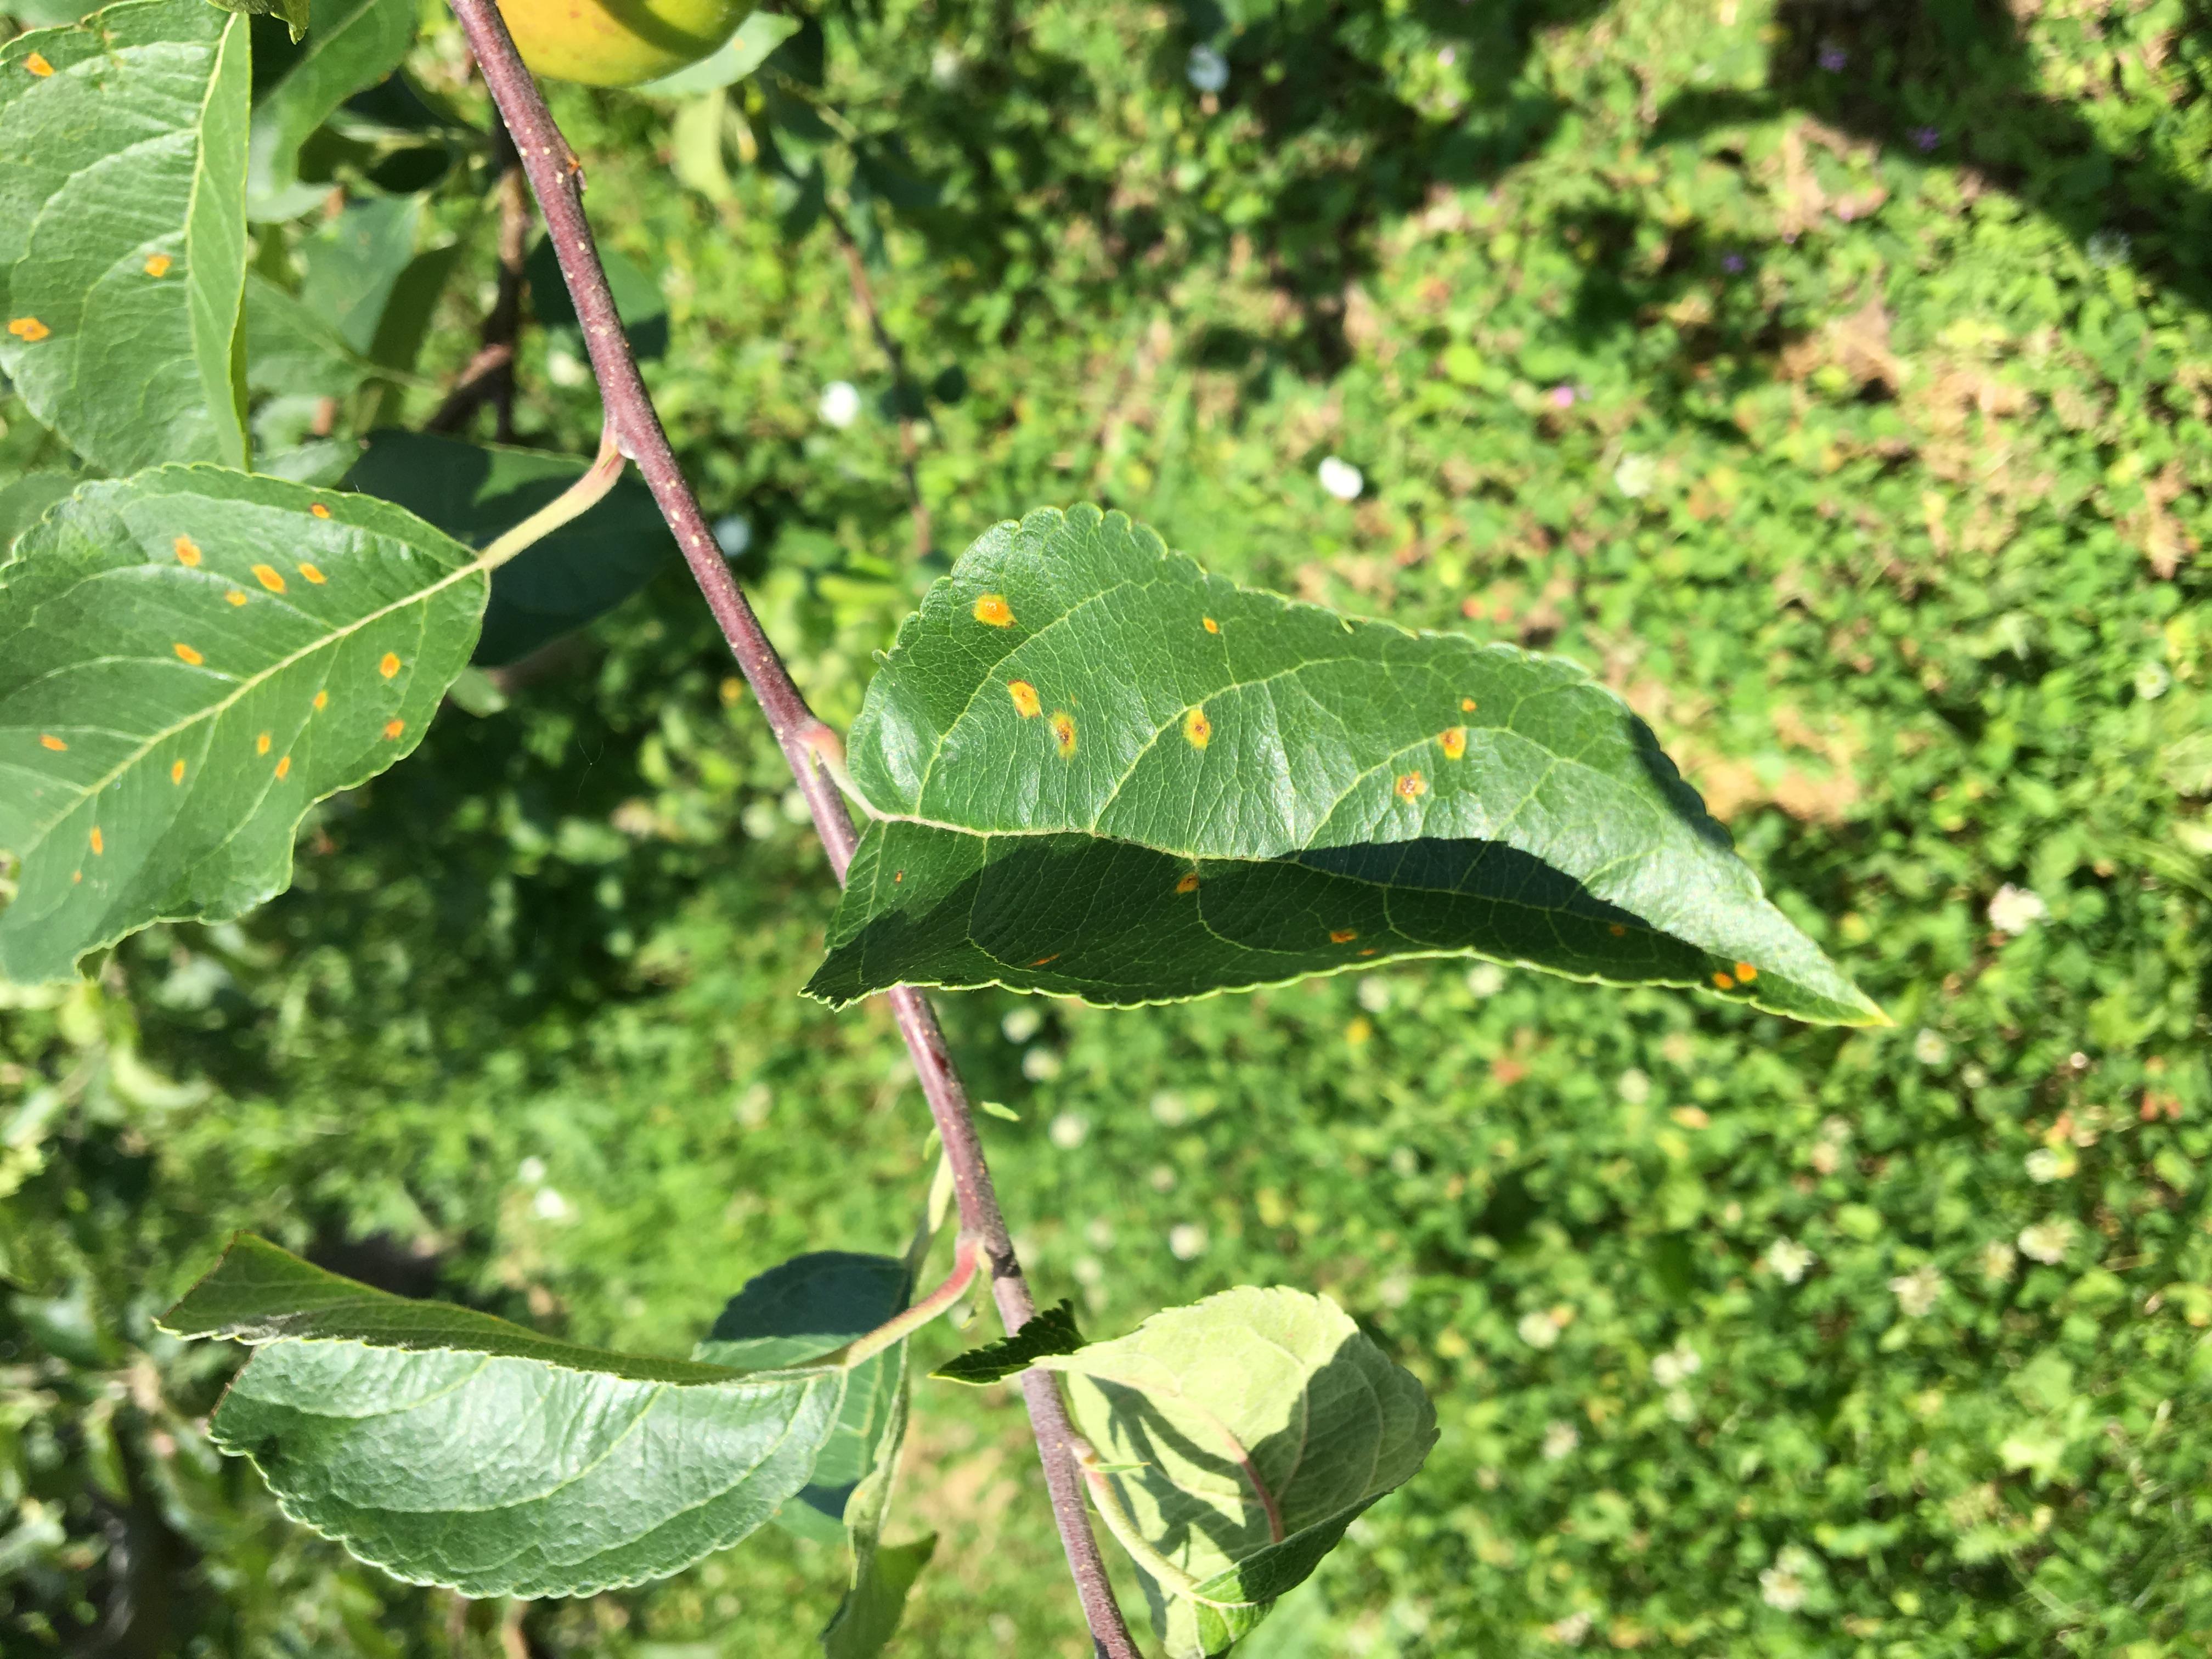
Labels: rust